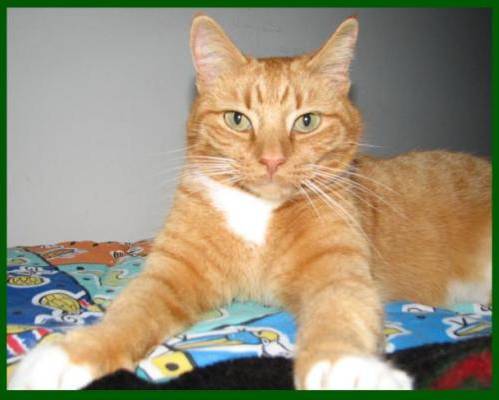
Label: cat